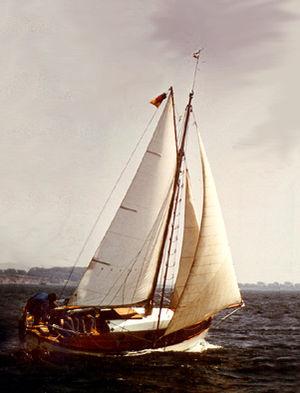
Sea Ray est une marque américaine de bateaux de plaisance à moteur, propriété du groupe Brunswick Corporation. Sea Ray était à l'origine une marque de la compagnie privée indépendante, Ray Industries, créée par Connie Ray en 1959 à Détroit dans le Michigan aux États-Unis. La société Ray Industries a été achetée en 1986 par Brunswick pour 350 millions de dollars.
Chris-Craft est une société privée américaine de construction de bateaux à moteur dont le siège est à Sarasota, Floride, aux États-Unis. La société a été fondée à la fin du XIXᵉ siècle par Christopher Columbus Smith et son frère Hank. Elle a connu une grande renommée pour la qualité et l'esthétique de ses canots à moteur, recouverts de boiseries en acajou, notamment des années 1920 aux 1950.